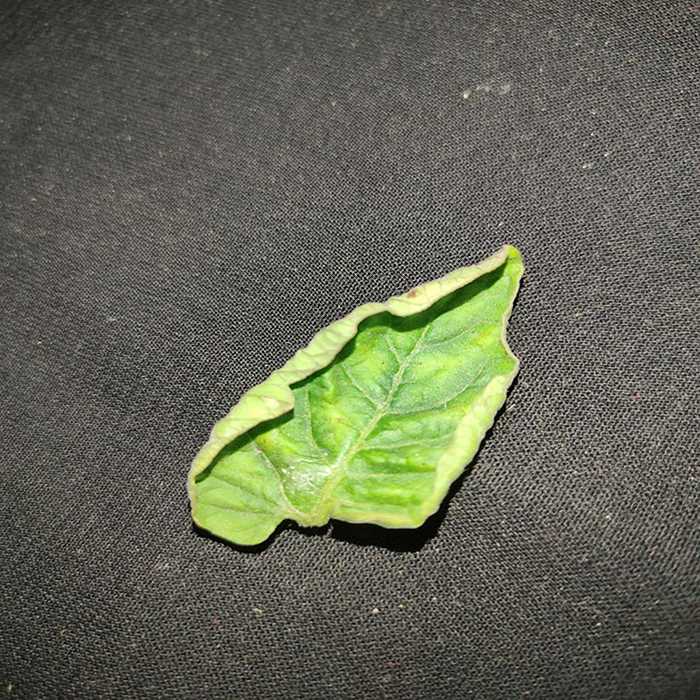
Plant: Tomato
Label: Tomato leaf curl virus